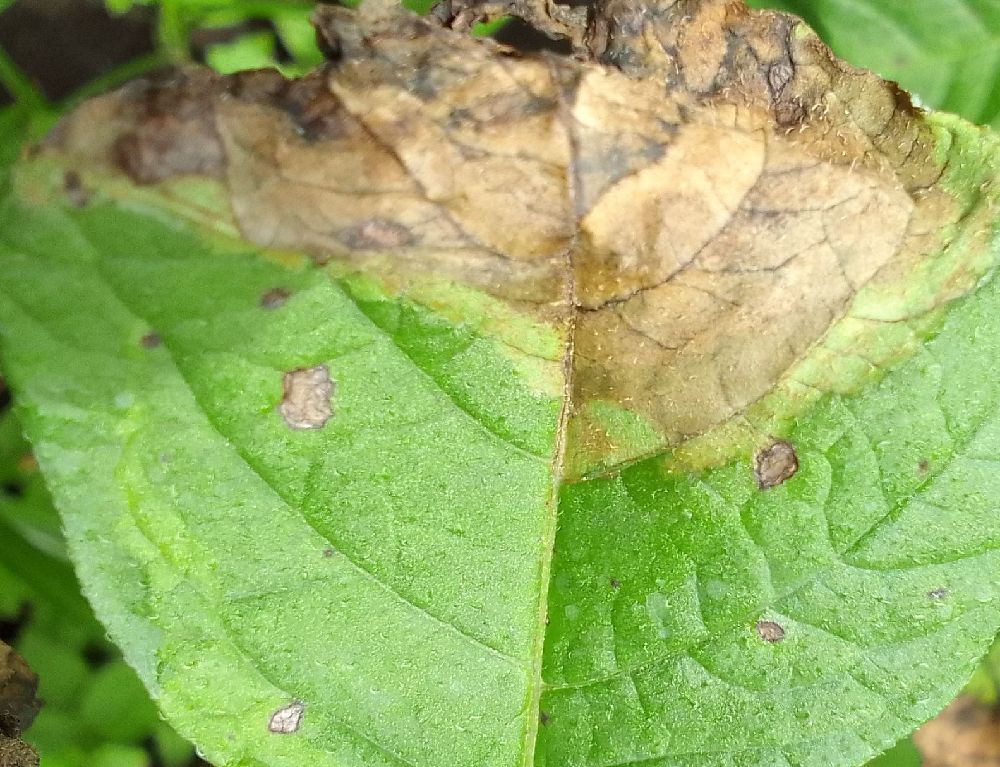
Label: Late blight